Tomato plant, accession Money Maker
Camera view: horizontal (90 deg, fisheye); turntable rotation: 300 degrees
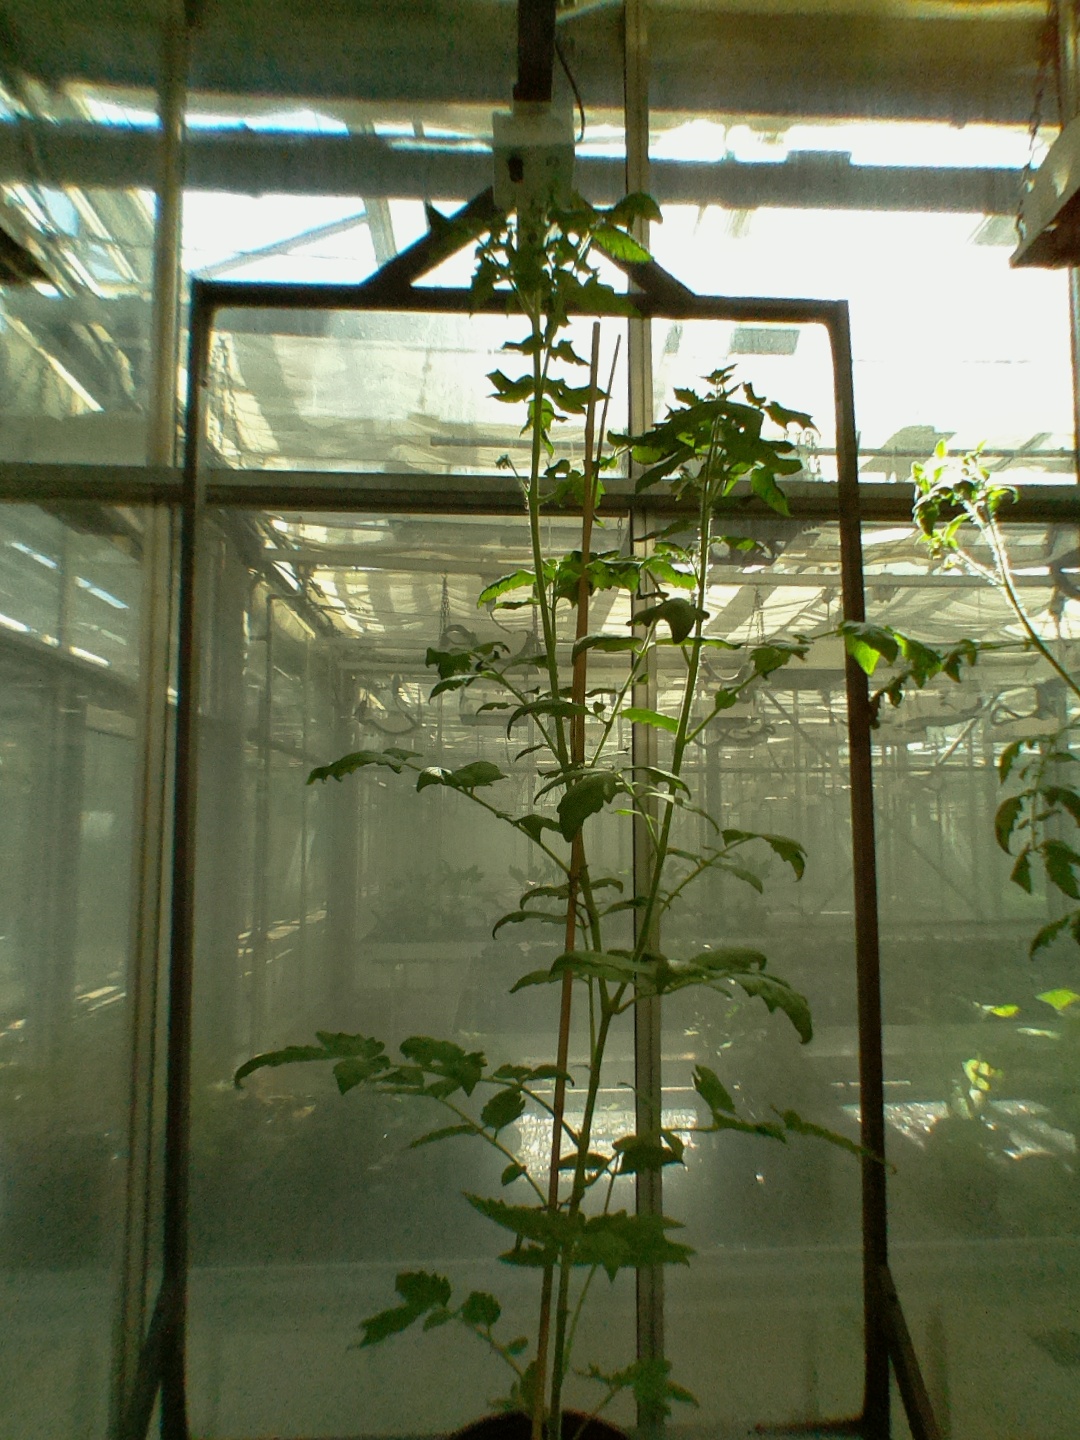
BBCH growth stage 60: First flowers open